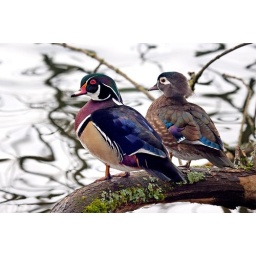
Male &amp;amp; female Wood Ducks gaze out at a lake in western Oregon on an overcast day in February.